Johnathan Hankins

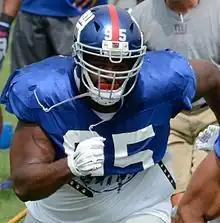
Hankins with the Giants in 2016

Hankins was selected by the New York Giants in the second round (49th overall) of the 2013 NFL draft.